Checkley Hall

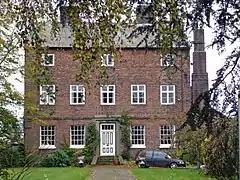
Checkley Hall

Checkley Hall is a small country house in the parish of Doddington and District (until 2023 Checkley cum Wrinehill), in Cheshire, England. The house was built in 1694 by the Delves family of Doddington, replacing an earlier timber-framed house. It was altered in the late 18th or early 19th century, replacing a hipped roof with an attic. The house is constructed in brick with a tiled roof. It has 2½ storeys, and an entrance front with five bays. The house is recorded in the National Heritage List for England as a designated Grade II* listed building. Its gate piers are listed at Grade II.